Lambroughton

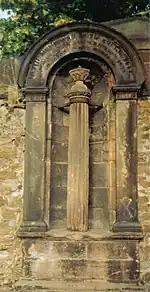

Carmel Bank House was formerly known as 'Mot' or 'Mote' House and was the site of a Motte Hill.